Ariodante

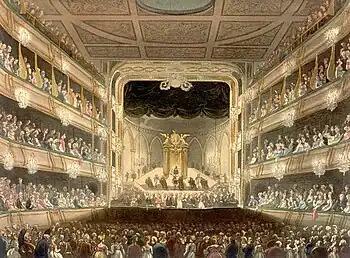
Interior, Theatre Royal, Covent Garden, where "Ariodante" was first performed

The German-born Handel had brought Italian opera to London stages for the first time in 1711 with his opera "Rinaldo". An enormous success, "Rinaldo" created a craze in London for Italian opera seria, a form focused overwhelmingly on solo arias for the star virtuoso singers. Handel had presented new operas in London for years with great success. One of the major attractions in Handel's operas was the star castrato Senesino whose relationship with the composer was often stormy and who eventually left Handel's company to appear with the rival Opera of the Nobility, set up in 1733. Handel moved to another theatre, Covent Garden, and engaged different singers. The new theatre at Covent Garden, run by impresario John Rich, added the attraction of a troupe of dancers led by the celebrated Marie Sallé, so Handel's two new operas for 1735, "Ariodante" and